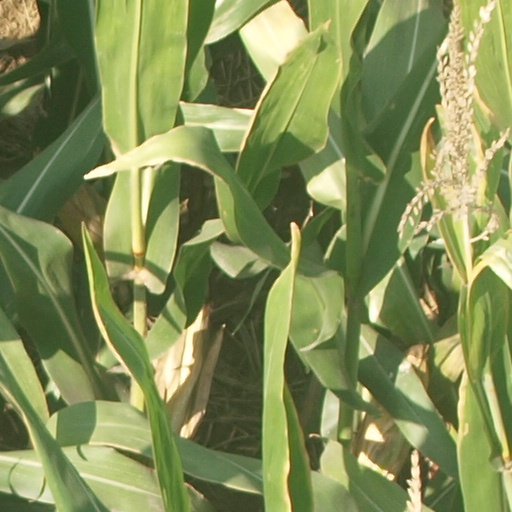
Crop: maize; corn